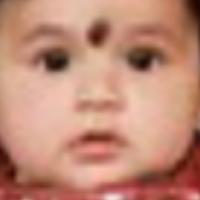
Age group: age 01-10